Brihadisvara Temple, Gangaikonda Cholapuram

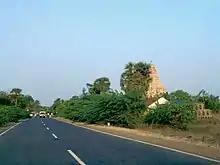
image of a road with the temple on the right side

The Brihadeeswarar Temple is located near the village of Gangaikonda Cholapuram, about southwest of Chennai and from Chidambaram. Roughly to the northeast is the similarly named Chola dynasty era Brihadeeswarar Temple in Thanjavur, and is about to the northeast of the Airavatesvara Temple. All three are UNESCO world heritage sites.